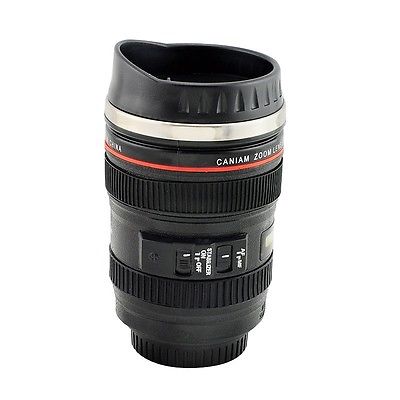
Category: mug